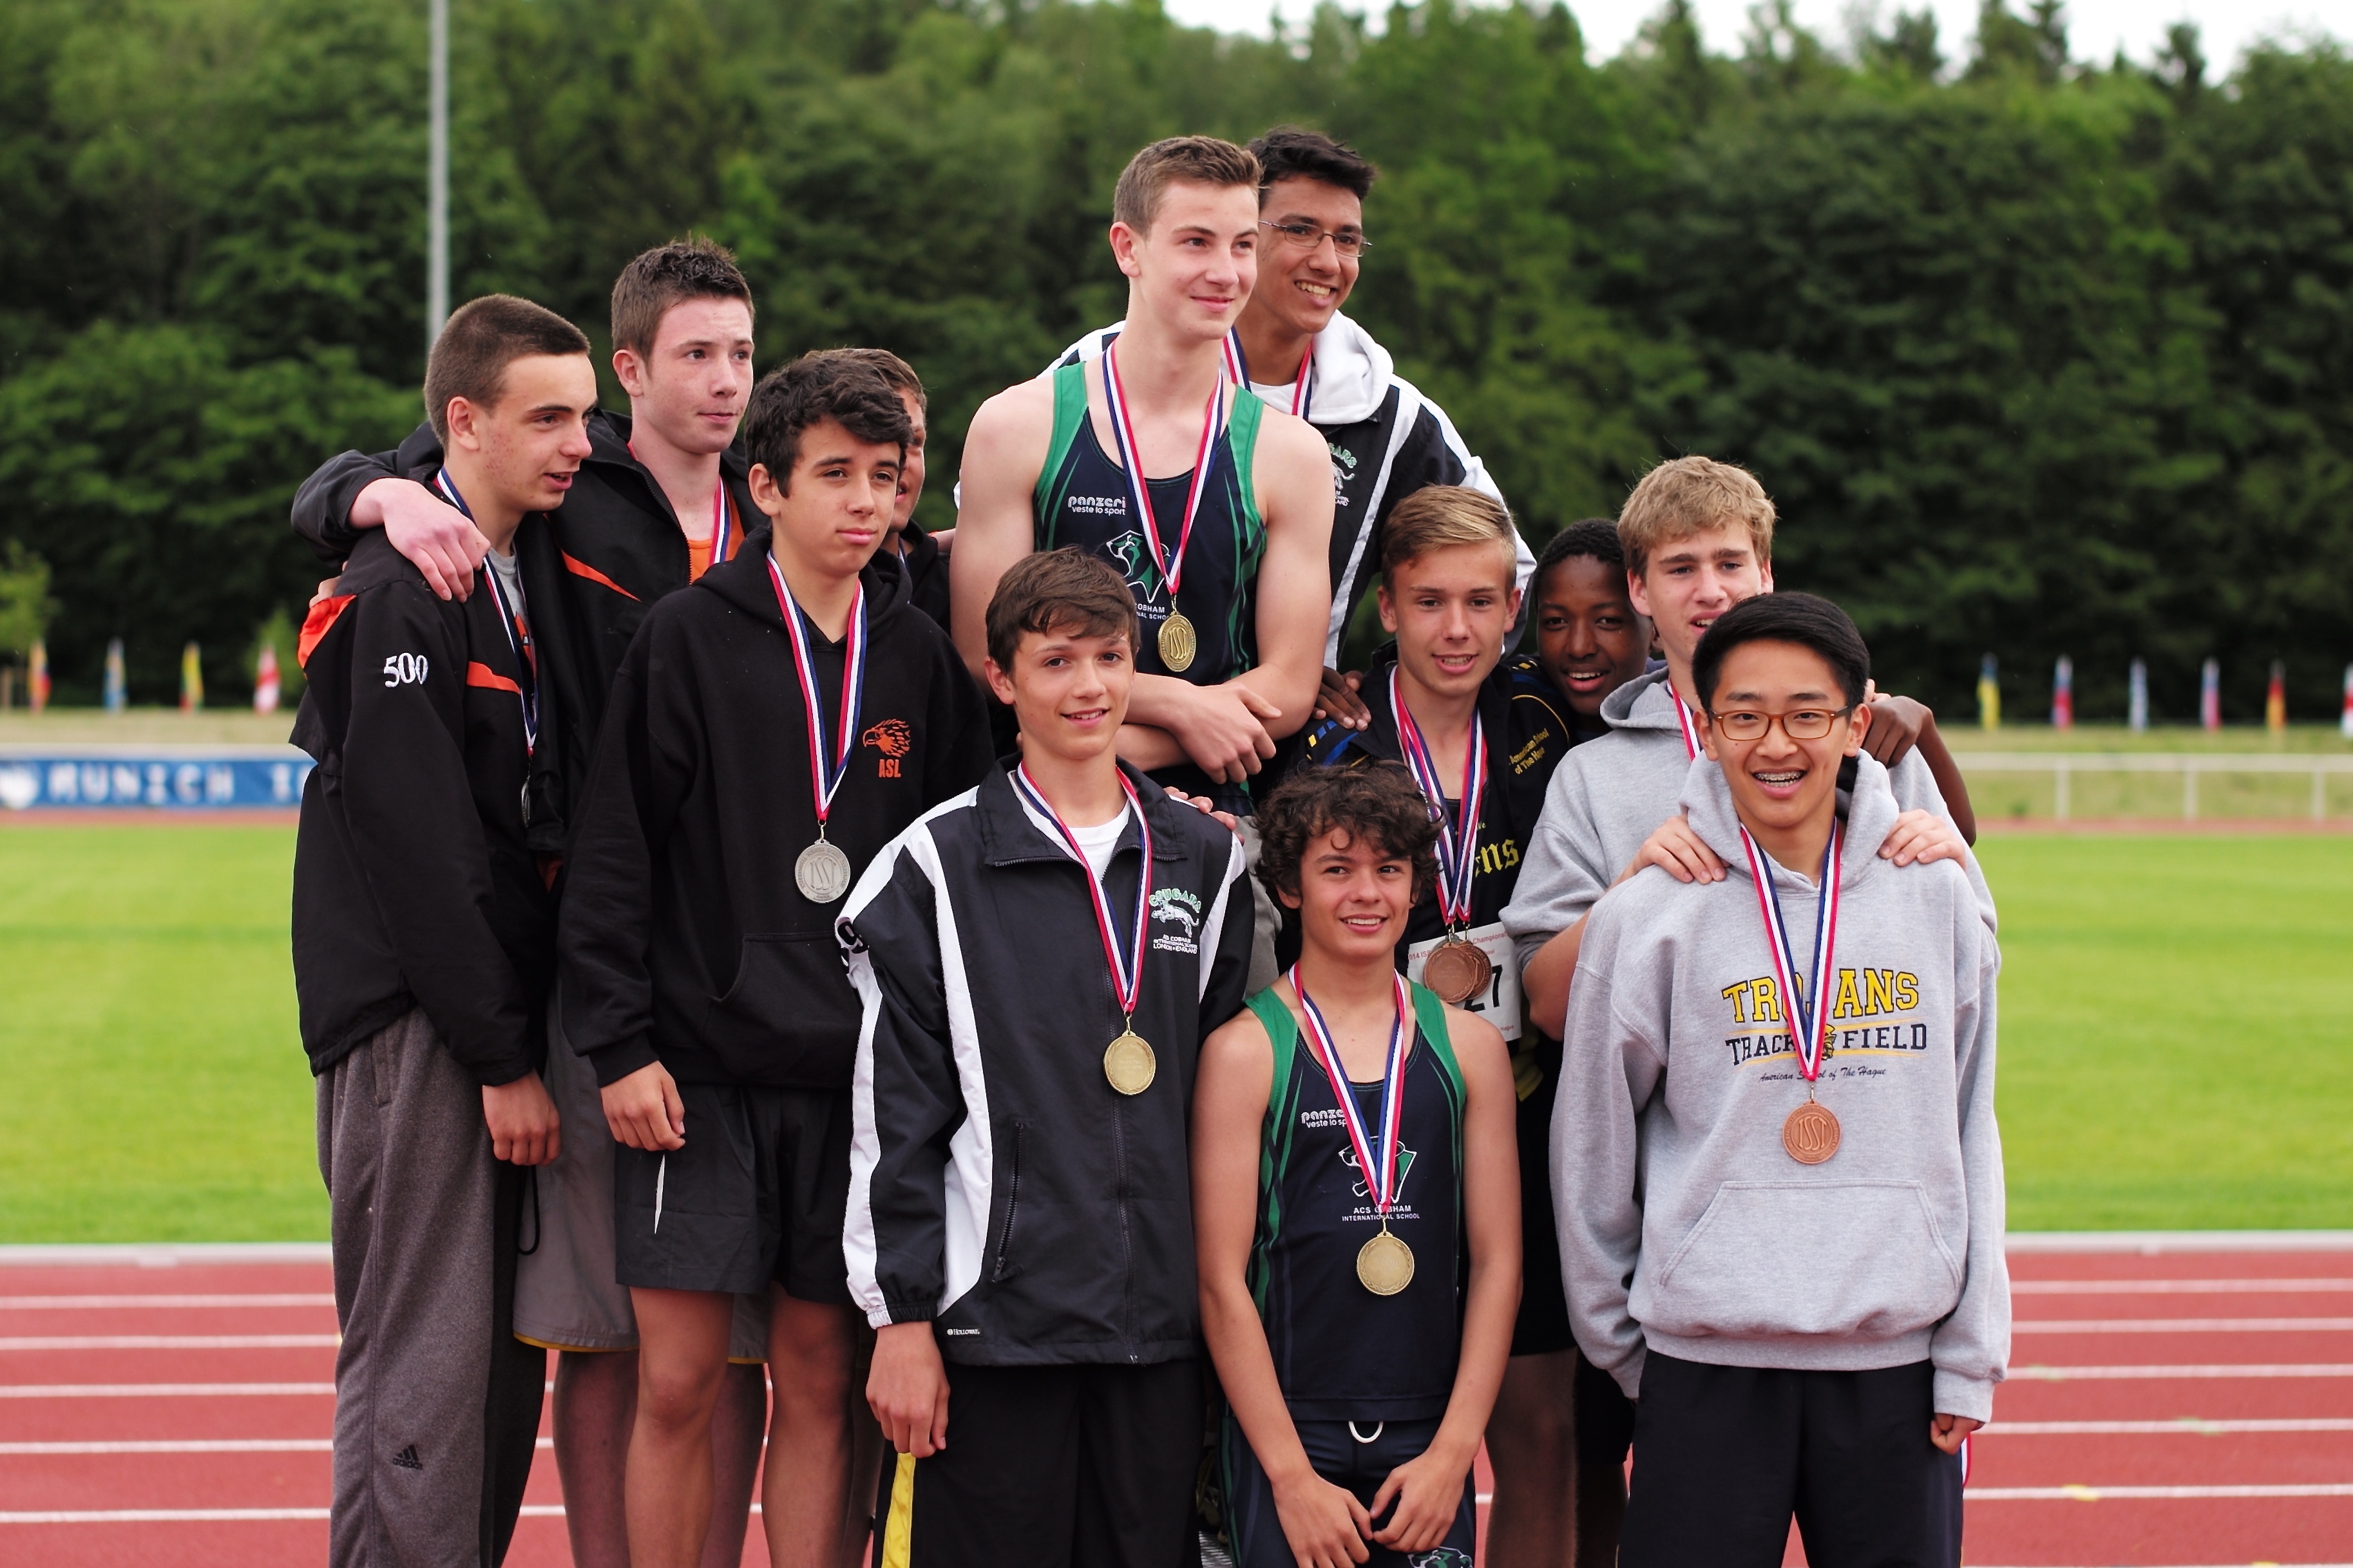
team, sports, championship, athletics, tournament, endurance sports, competition event